Compressible flow

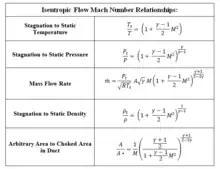
Isentropic flow relationship table. Equations to relate the field properties in isentropic flow.

As previously mentioned, in order for a flow to become supersonic, it must pass through a duct with a minimum area, or sonic throat. Additionally, an overall pressure ratio, P/P, of approximately 2 is needed to attain Mach 1. Once it has reached Mach 1, the flow at the throat is said to be "choked". Because changes downstream can only move upstream at sonic speed, the mass flow through the nozzle cannot be affected by changes in downstream conditions after the flow is choked.